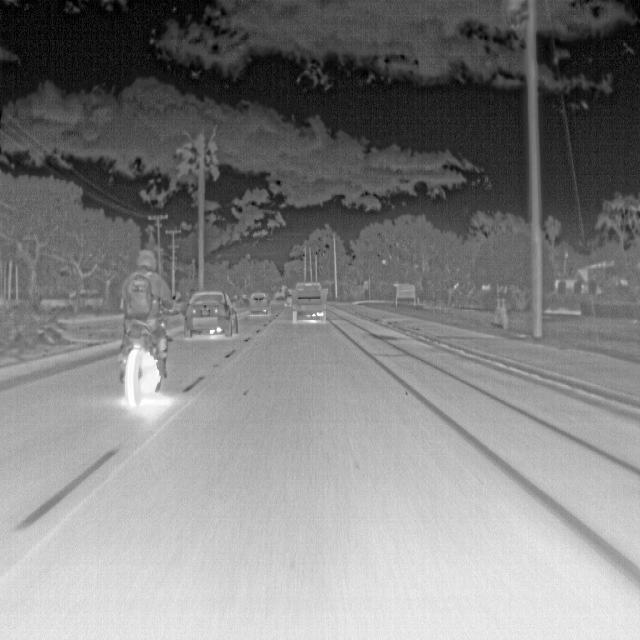
Detected objects:
label: person